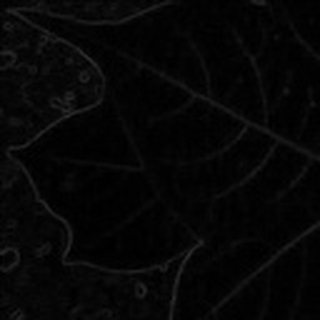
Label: healthy_cotton